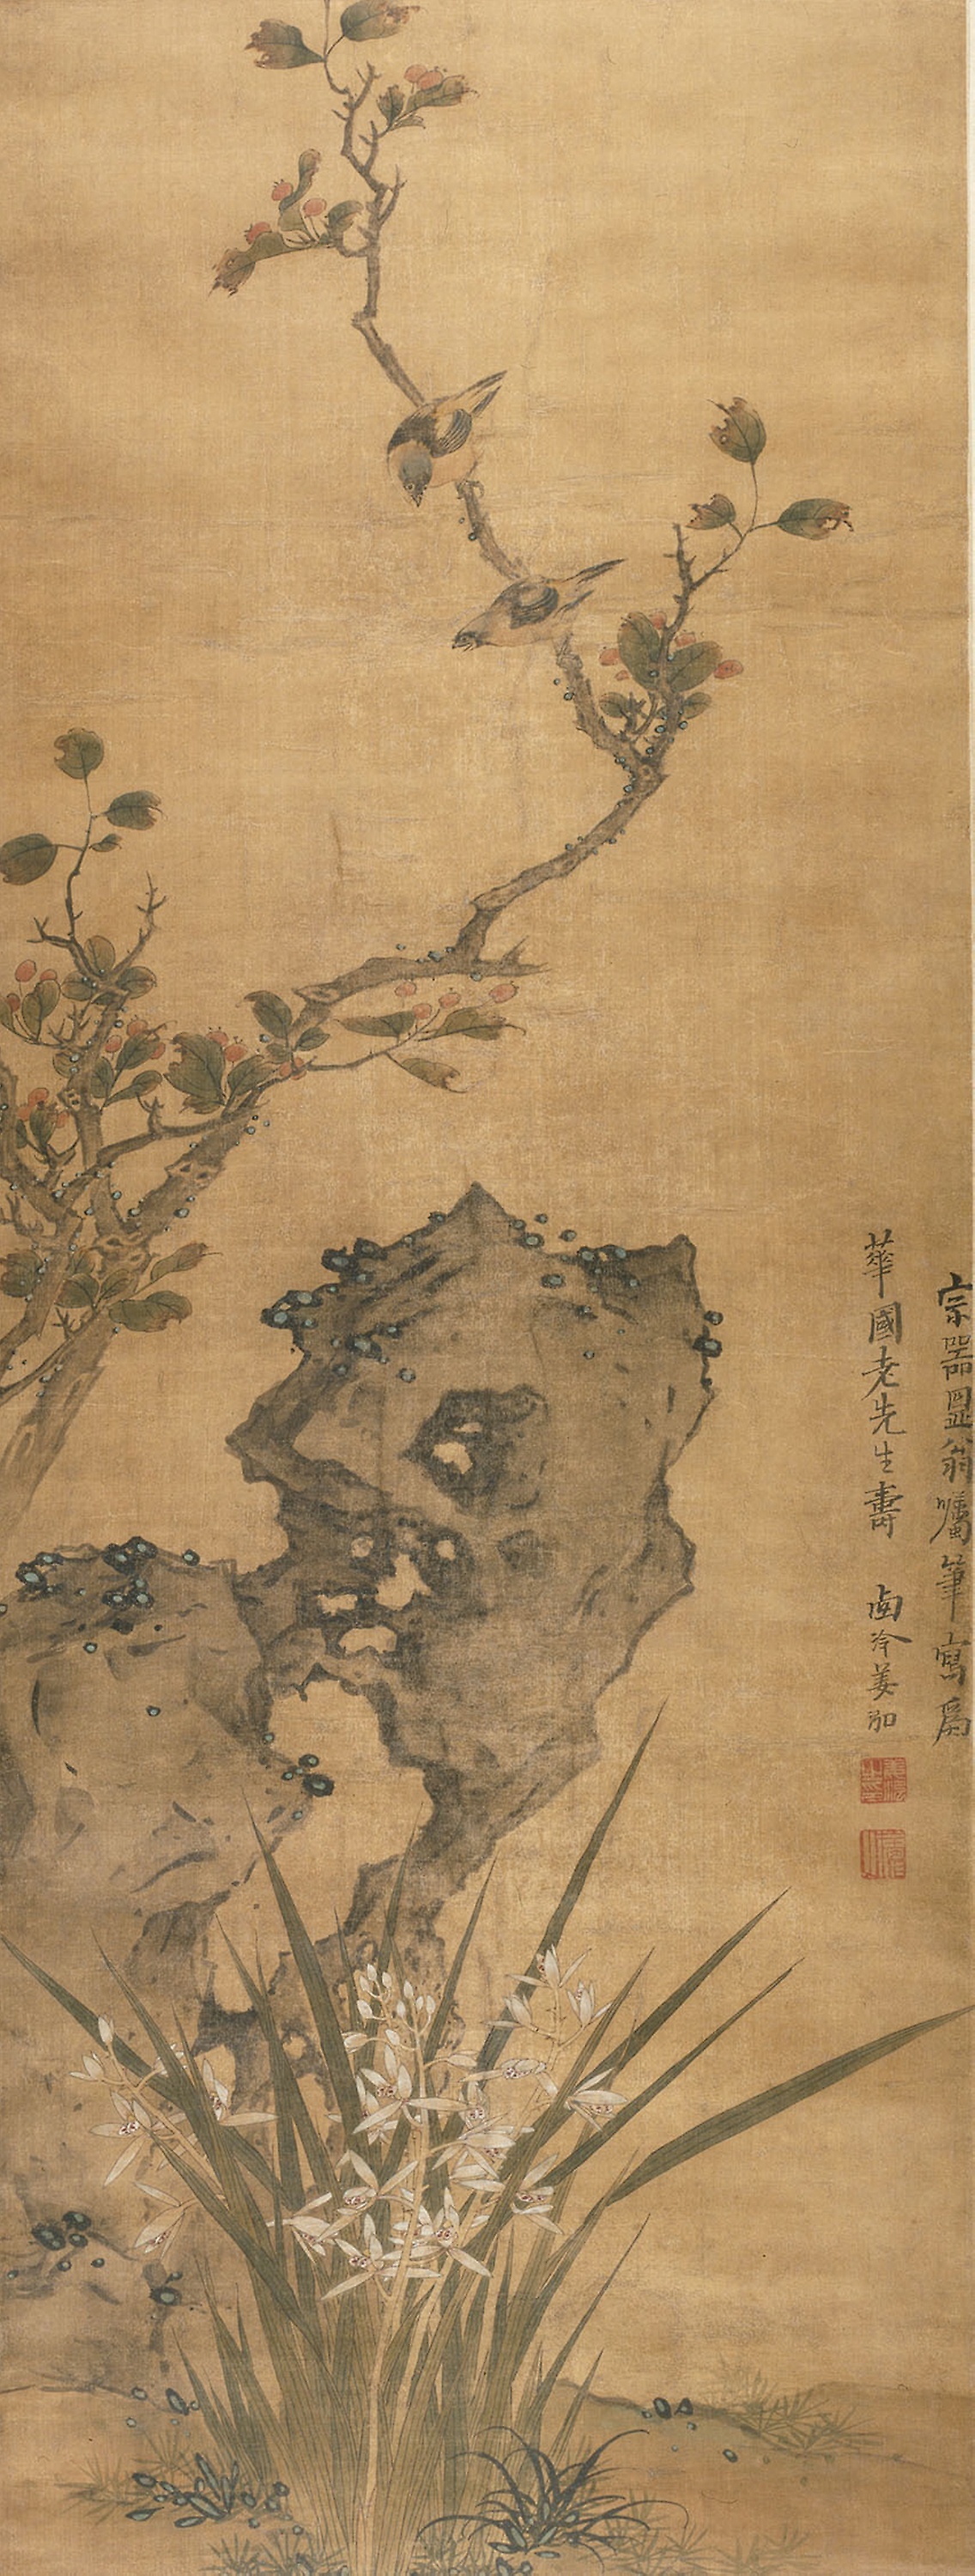
art, paper, plant, painting, drawing